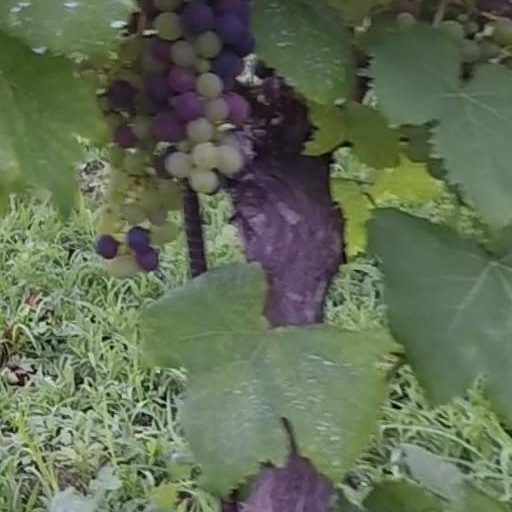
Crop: grape